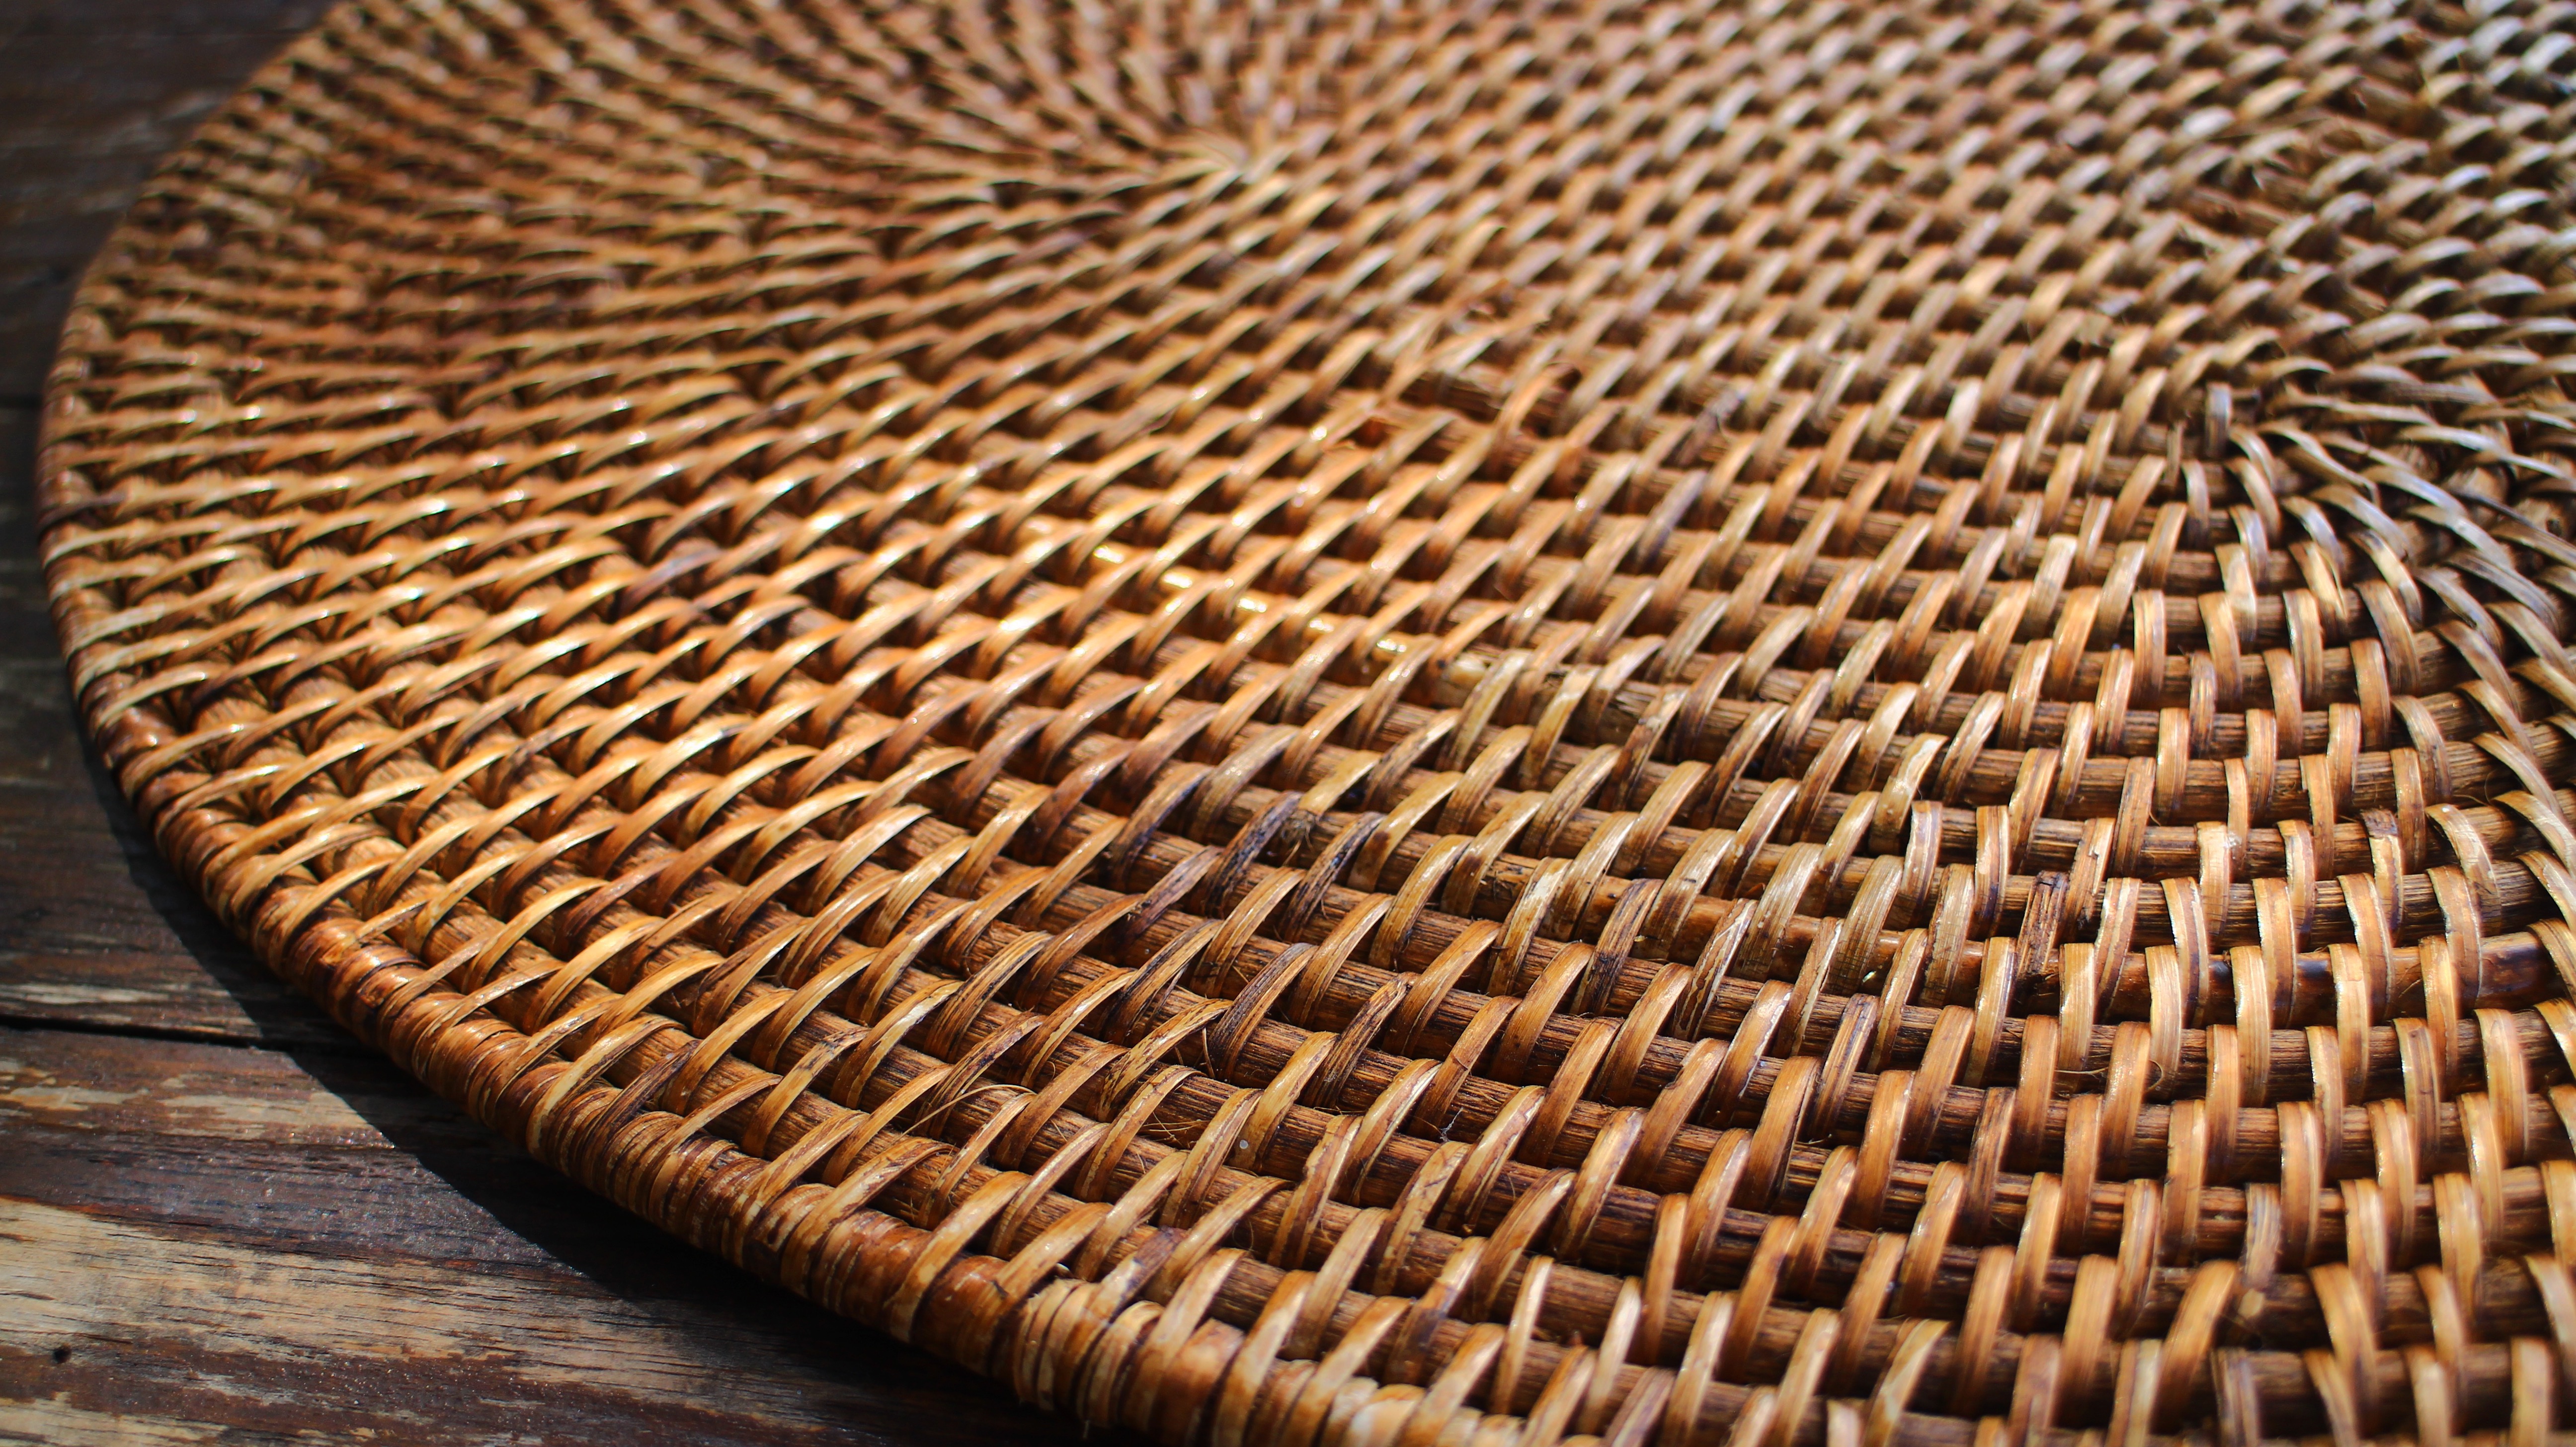
desk, wood, texture, furniture, material, circle, wicker, surface, straw, shape, bamboo, flooring, table mat, grass family